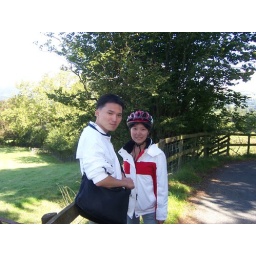
0908 bike tour around lake district